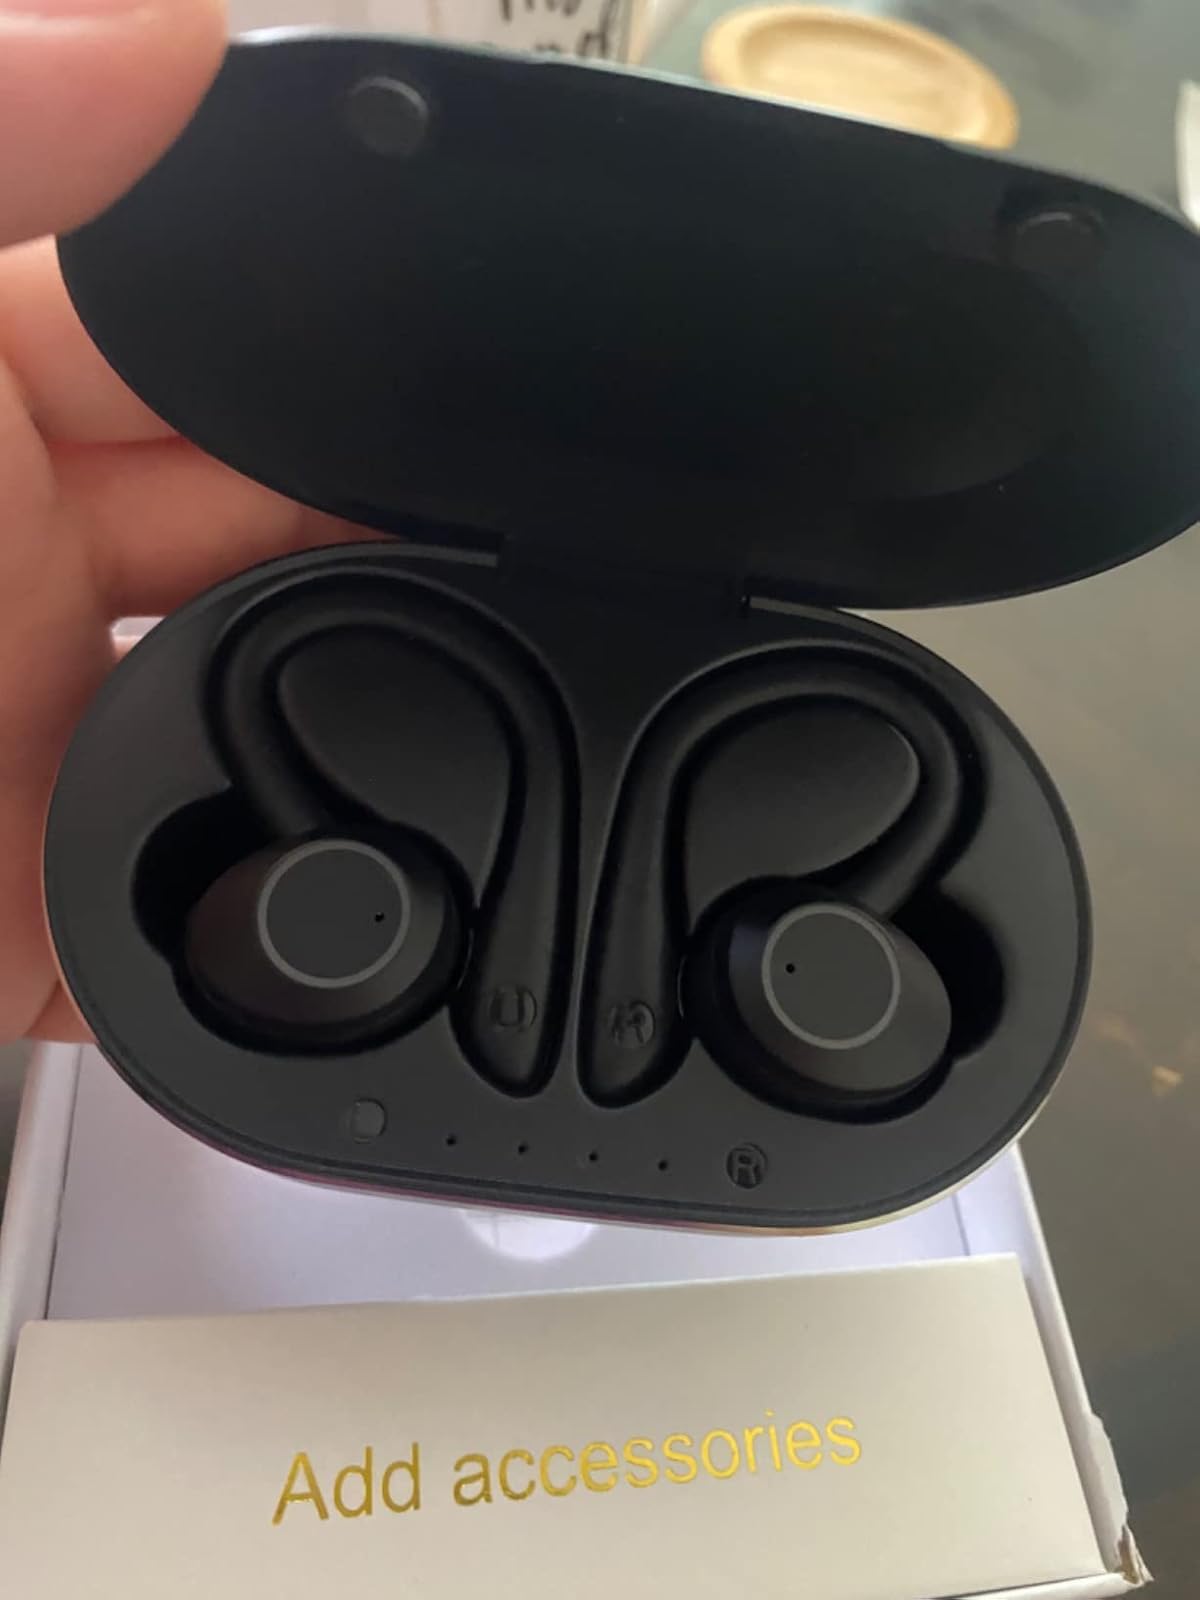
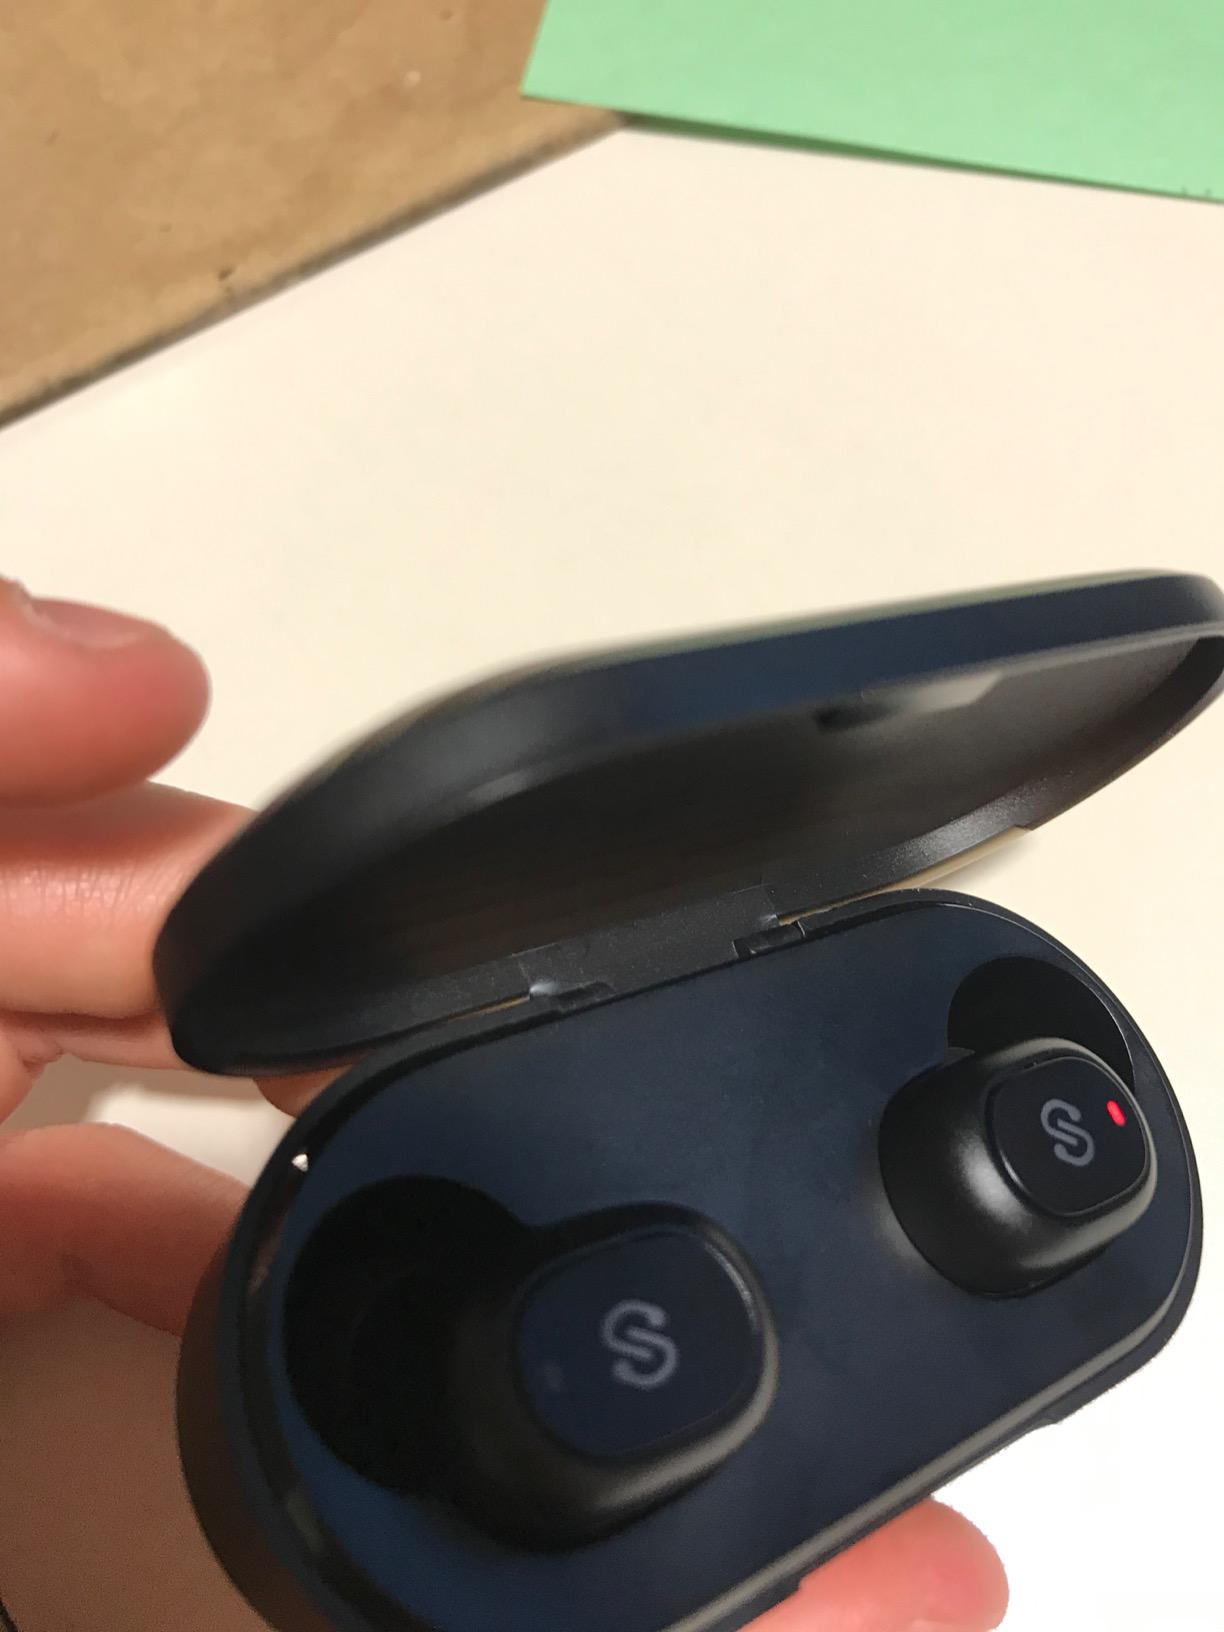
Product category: earbuds
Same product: no